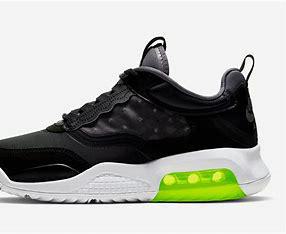
Brand: Jordan
Model: Max 200